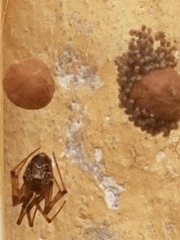
Species: Parasteatoda_tepidariorum